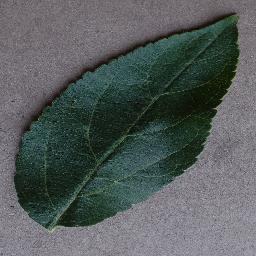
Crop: apple
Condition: healthy